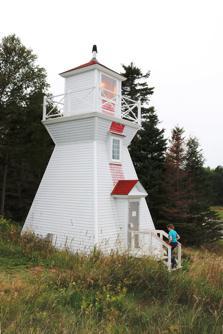
Building: Warren Cove Range Lights
Country: Canada
Year built: 1907
Lighthouse Warren Cove Range Lights Location Prince Edward Island , Canada Coordinates 46°12′N 63°08′W / 46.2°N 63.14°W / 46.2; -63.14 Tower Constructed 1907 Warren Cove Range Front Lighthouse Constructed 1907 Construction wooden tower Height 11 m (36 ft) Shape square tower with gallery and square lantern Markings white tower, red trim and vertical stripe on the range Operator Parks Canada Focal height 17 m (56 ft) Range 12 nmi (22 km; 14 mi) Characteristic F Y Warren Cove Range Rear Lighthouse Constructed 1907 Construction wooden tower Height 7.7 m (25 ft) Shape square tower with gallery and square lantern Markings white tower, red trim and vertical stripe on the range Operator Parks Canada Focal height 23 m (75 ft), 21.4 m (70 ft) Range 12 nmi (22 km; 14 mi) Characteristic F Y The Warren Cove Range Lights are a set of range lights on Rocky Point, Prince Edward Island , Canada . They were built in 1907, and are still active. Keepers Alexander S. McNeil 1907–1912 C. E. H. Newson 1912–1921 J. L. Doiron 1921–1923 James H. Feehan 1923–1931 Herbert Grovette 1931–1936 Maurice F. White 1936–1956 Harold MacKinnon 1956–1957 See also List of lighthouses in Prince Edward Island List of lighthouses in Canada References